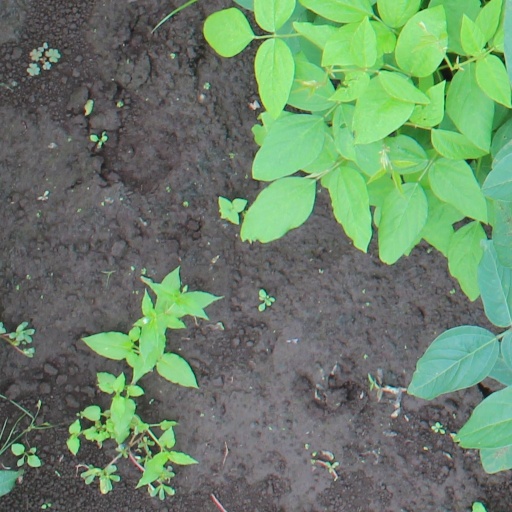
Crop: soybean